John Vincent Lawless Hogan

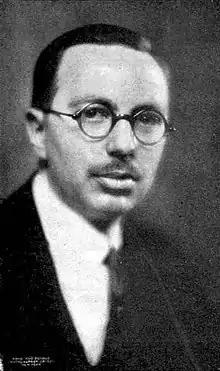
Hogan in 1922

John Vincent Lawless Hogan (February 14, 1890 – December 29, 1960), often John V. L. Hogan, was a noted American radio pioneer.